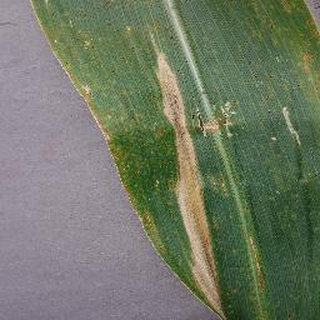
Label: corn_northern_leaf_blight